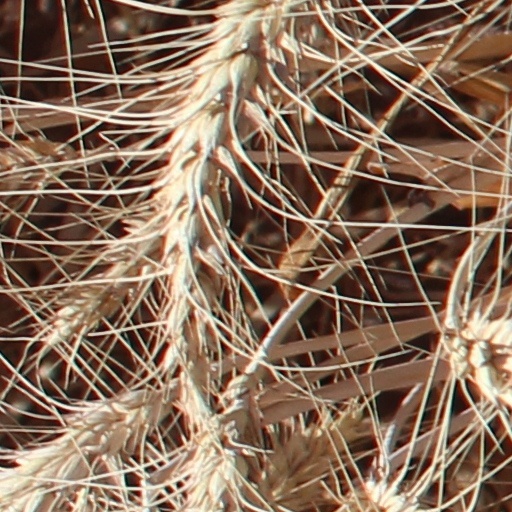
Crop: wheat